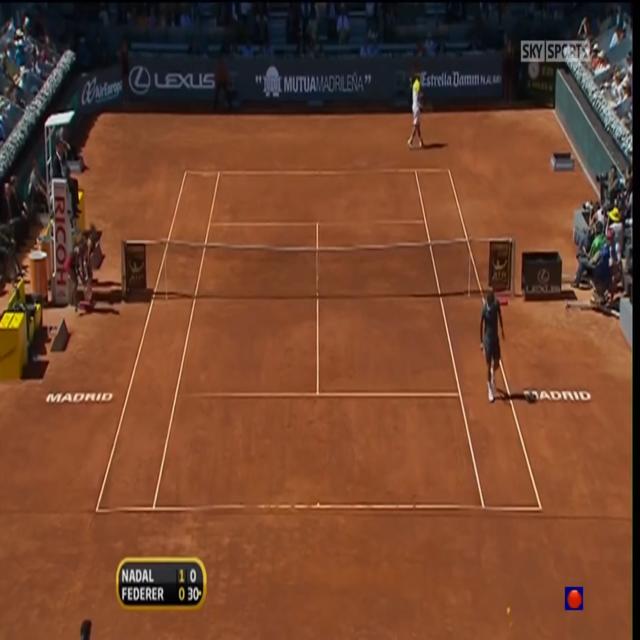
Player A is at the T-zone and player B at the baseline.